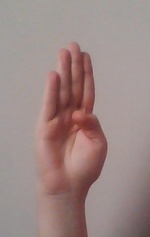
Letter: kaaf